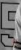
Number: 5